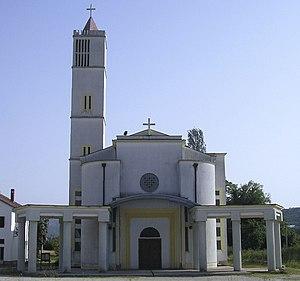
Gorica est un village de Bosnie-Herzégovine. Il est situé dans la municipalité de Čapljina, dans le canton d'Herzégovine-Neretva et dans la Fédération de Bosnie-et-Herzégovine. Selon les premiers résultats du recensement bosnien de 2013, il compte 468 habitants.